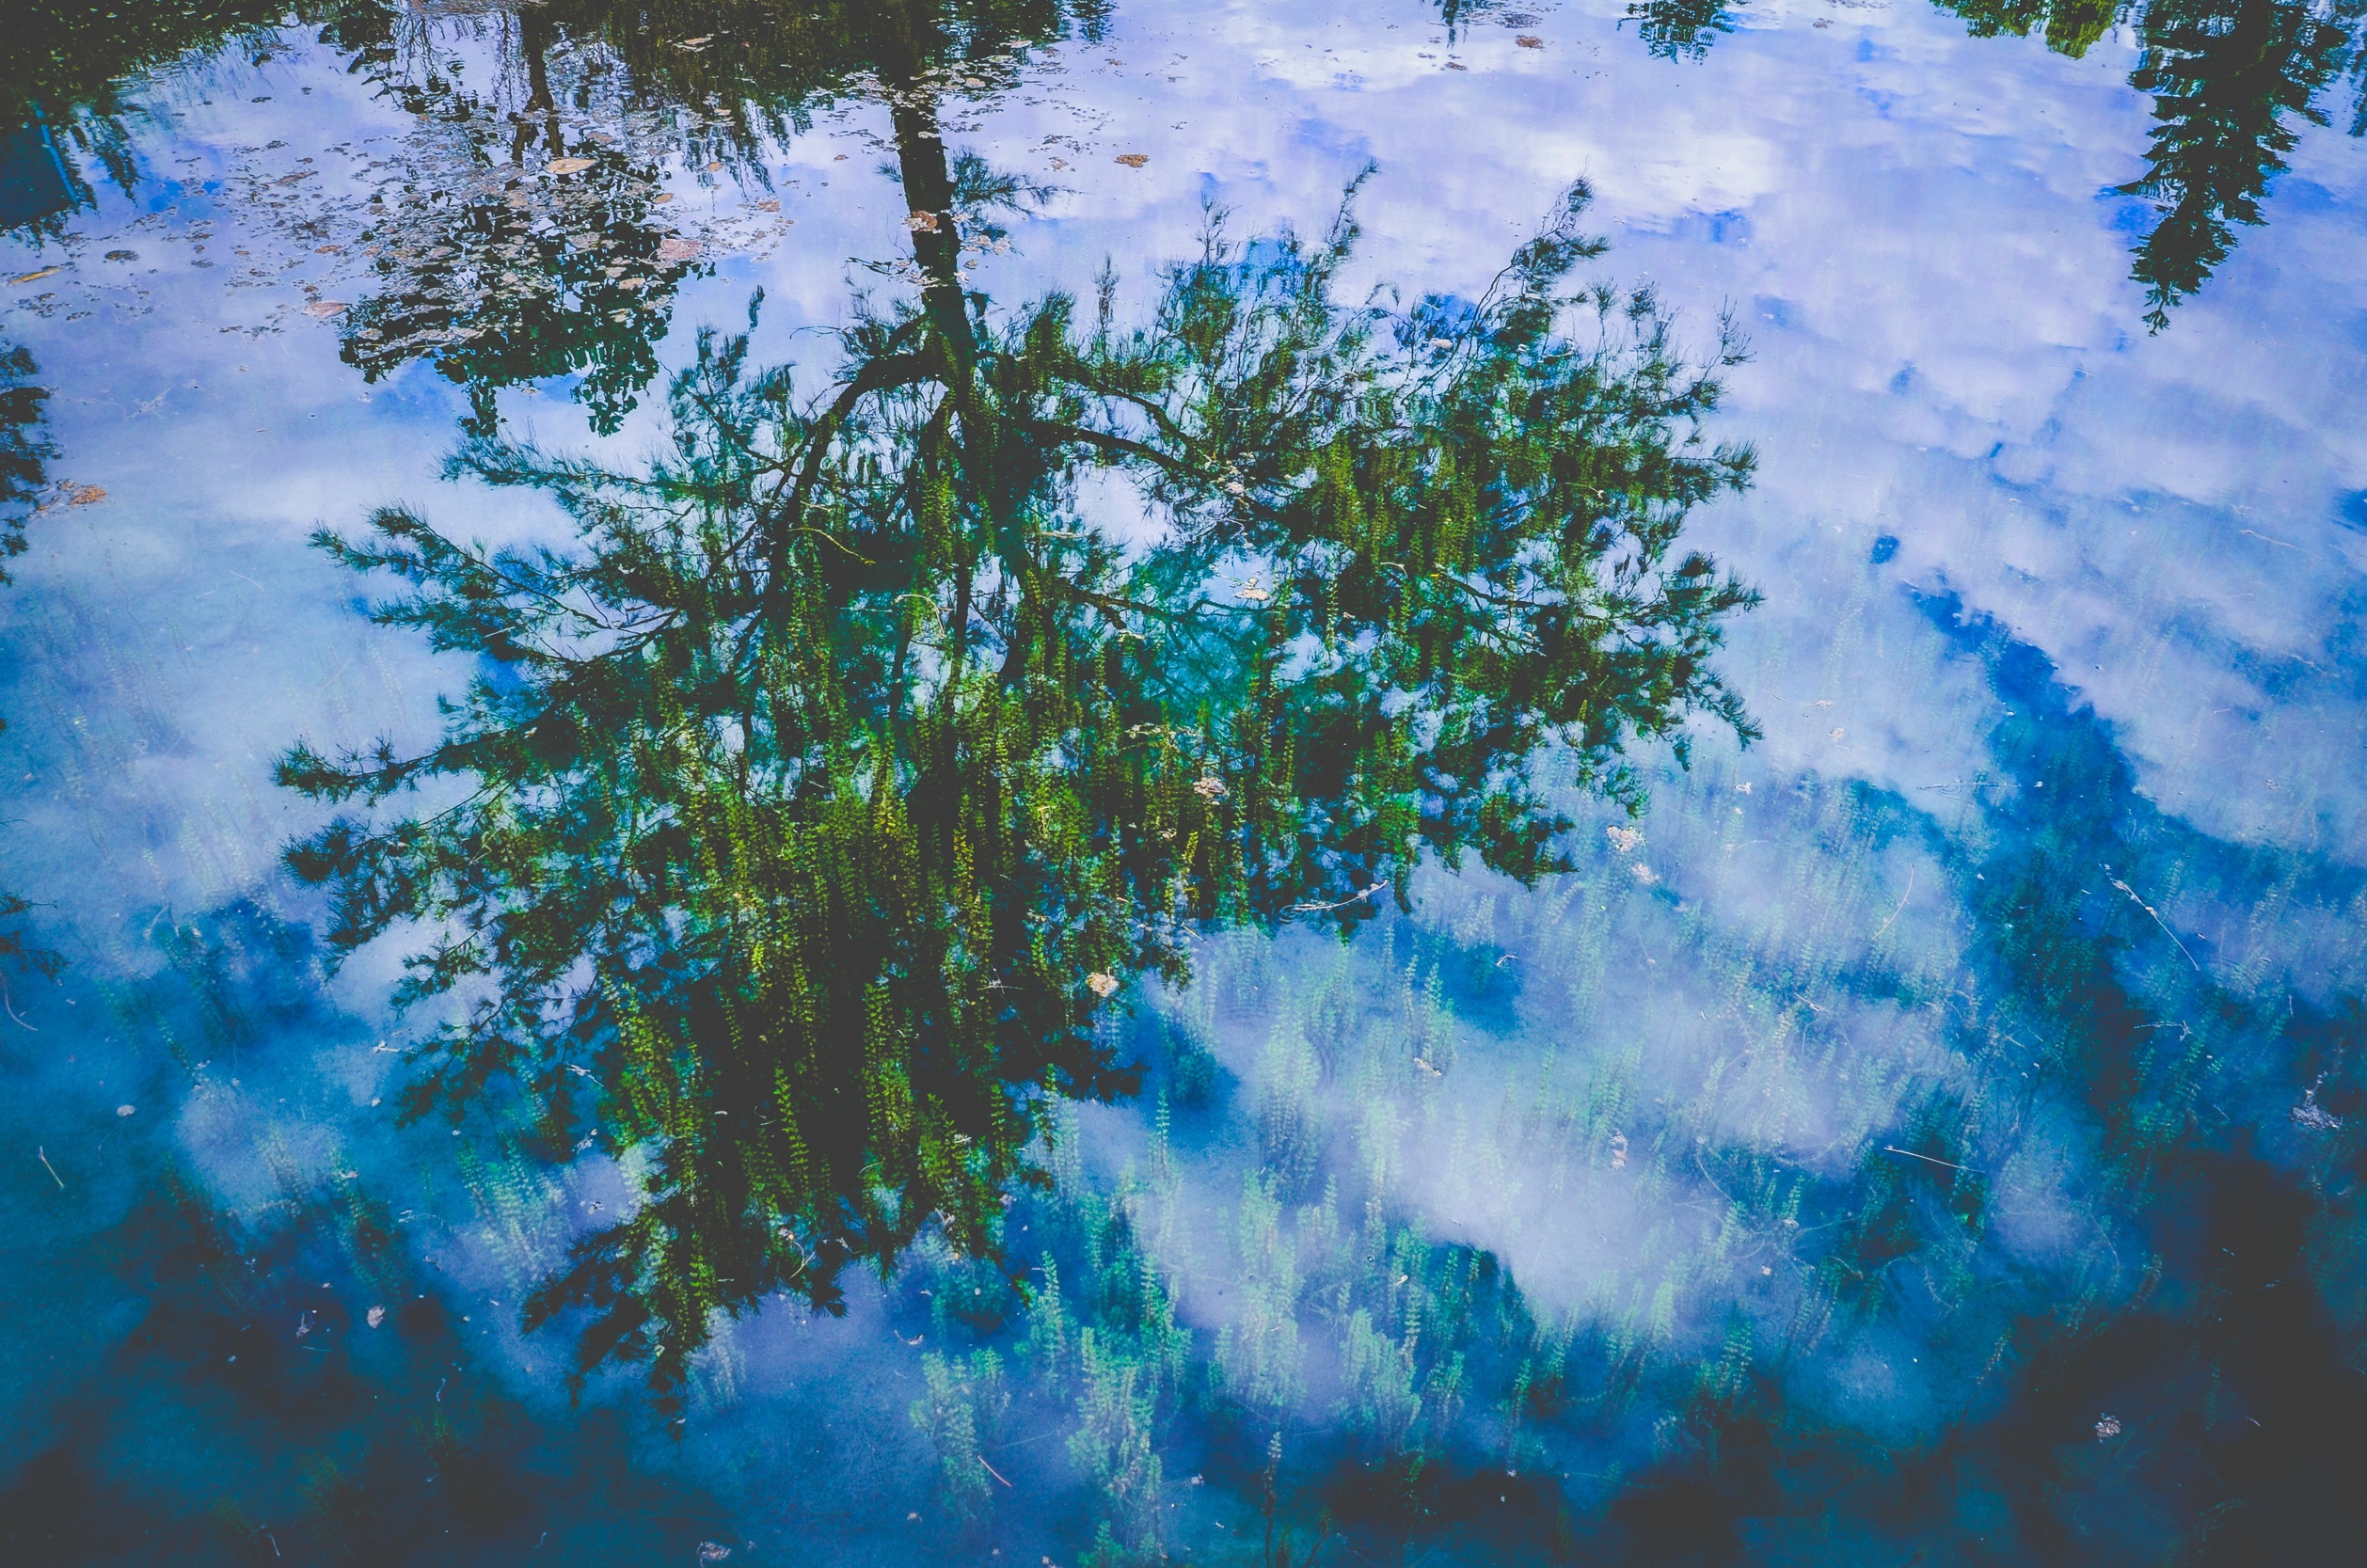
tree, water, nature, branch, liquid, plant, sky, sunlight, flower, green, reflection, tranquil, birch, blue, painting, surface, trees, ecosystem, watercolor paint, woody plant